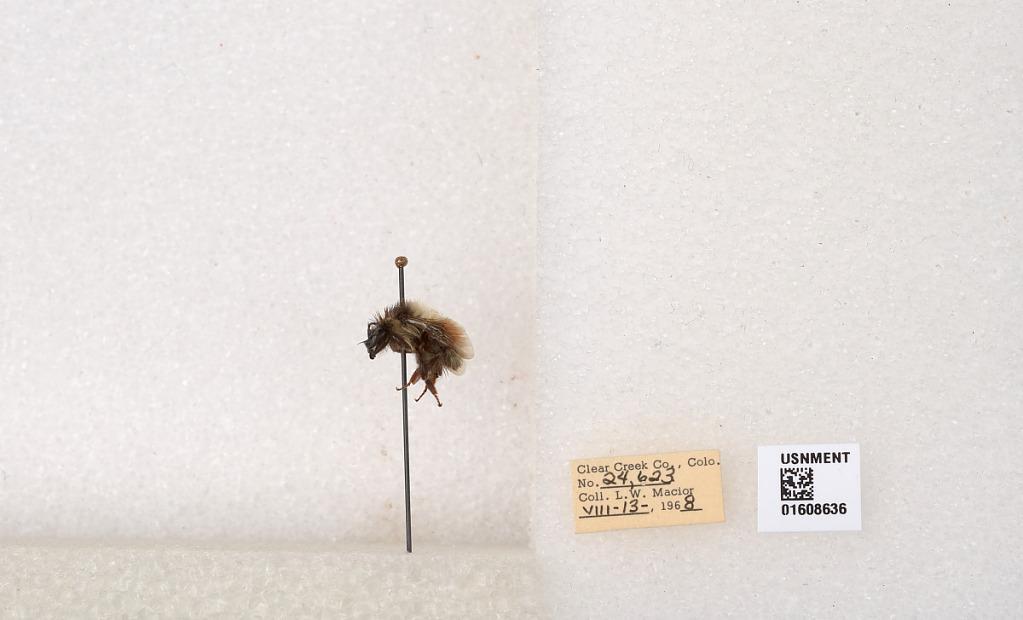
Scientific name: Bombus (Pyrobombus) sylvicola Kirby
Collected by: L. Macior
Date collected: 1968-8-13
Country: United States
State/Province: Colorado
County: Clear Creek
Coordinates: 39.6891, -105.644